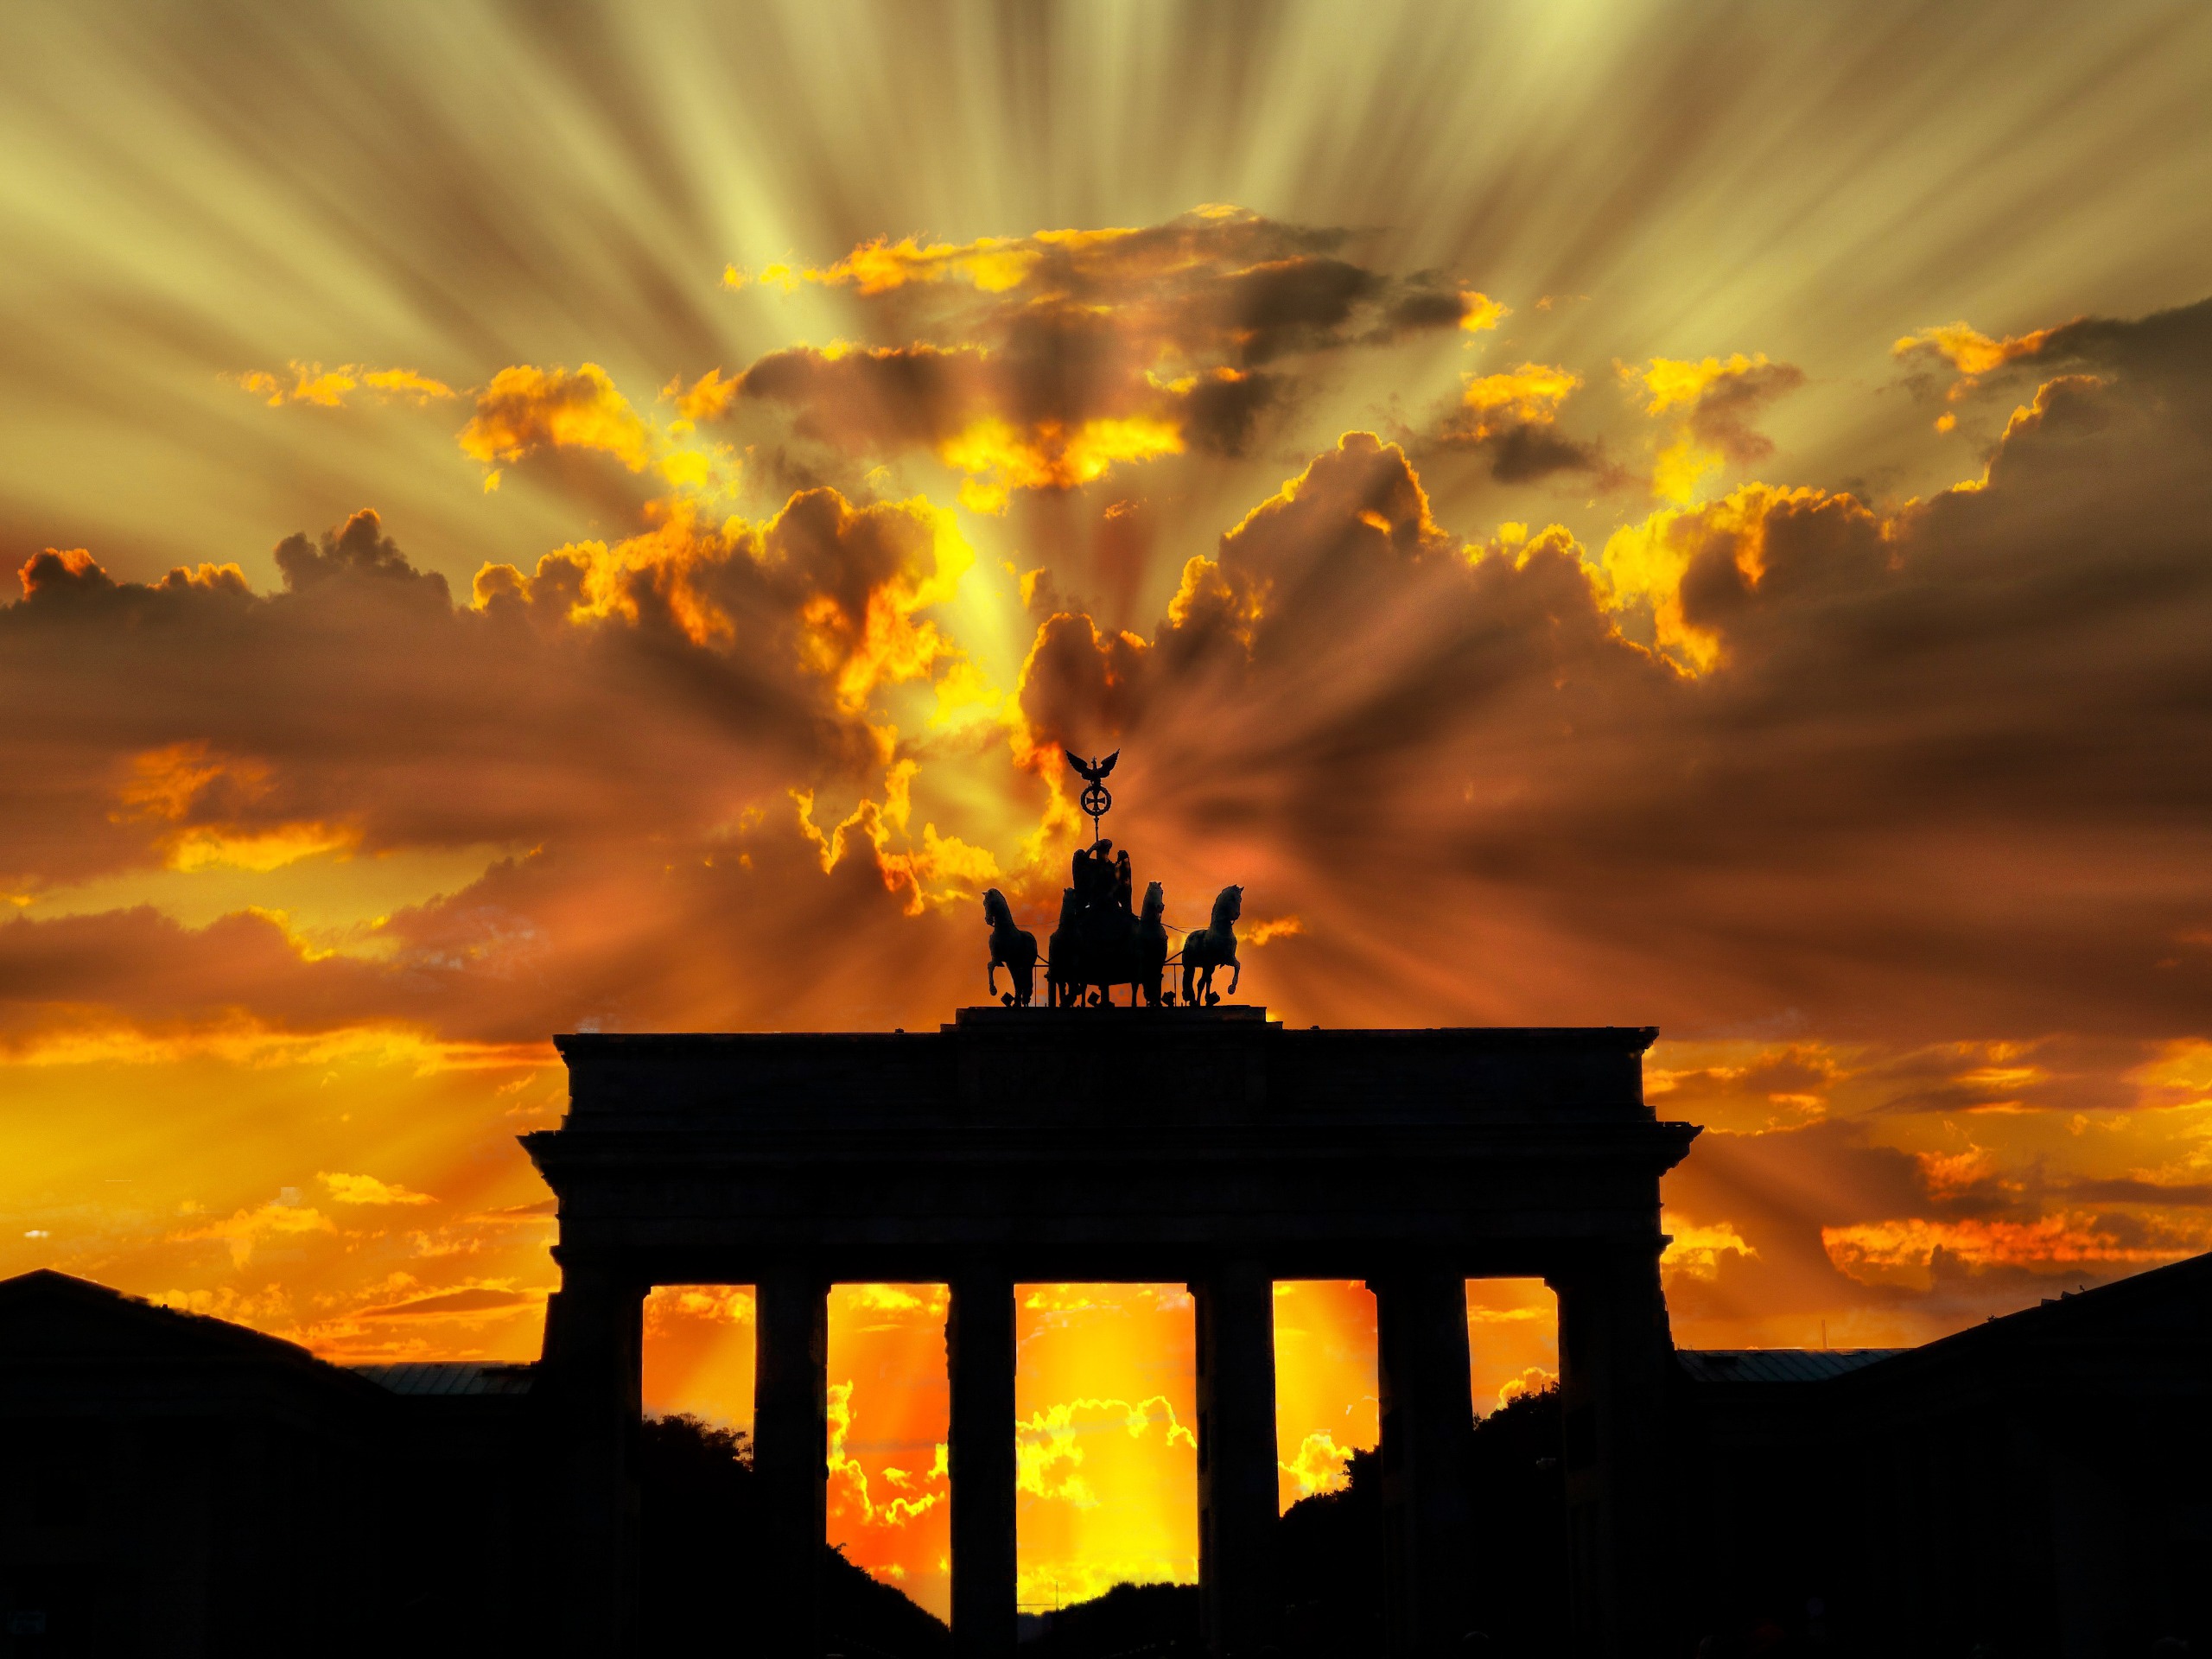
nature, horizon, silhouette, cloud, sky, sun, sunrise, sunset, sunlight, morning, dawn, city, atmosphere, dusk, evening, twilight, symbol, landmark, yellow, clouds, germany, berlin, dramatic, sunbeams, afterglow, sun rays, meteorological phenomenon, brandenburger tor